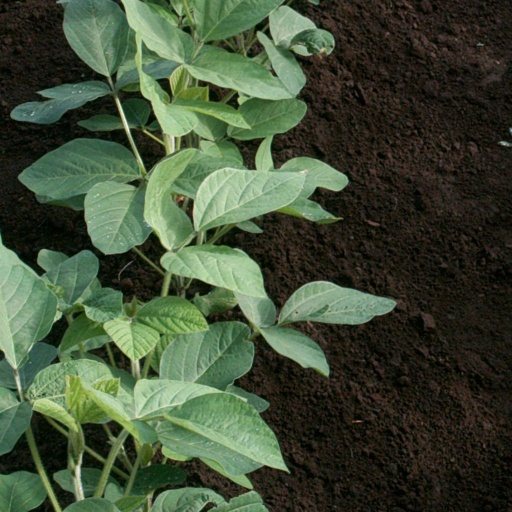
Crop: soybean